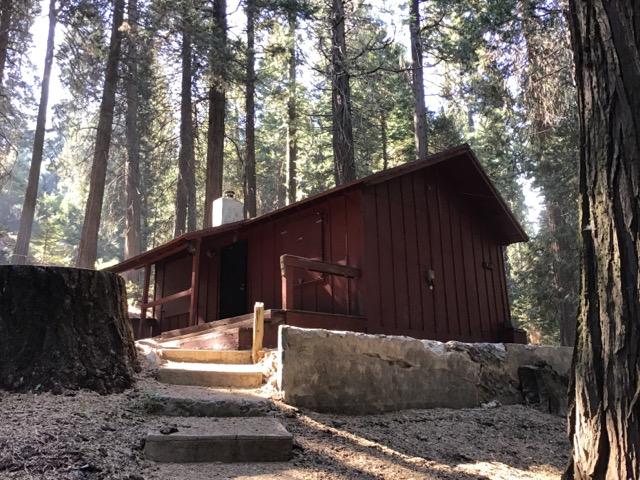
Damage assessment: no_damage